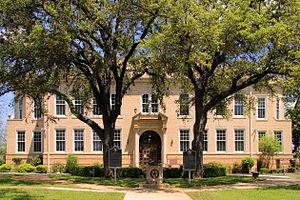
Le comté de Kerr, en anglais : Kerr County, est un comté situé dans le sud-centre de l'État du Texas aux États-Unis. Le siège du comté est la ville de Kerrville. Selon le recensement des États-Unis de 2010, sa population est de 49 625 habitants, estimée, en 2017, à 51 720 habitants. Le comté a une superficie de 2 869 km², dont 2 865 km² en surfaces terrestres. Il est baptisé en référence à James Kerr, politicien ayant participé à la fondation de la république du Texas.